HNLMS Overijssel (D815)

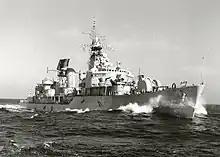
"Overijssel" in the high seas, 1960

HNLMS "Overijssel" was one of eight s and was built at the Wilton-Fijenoord in Schiedam. The ship was laid down on 15 October 1953 and was launched on 8 August 1955. "Overijssel" was put into service on 4 October 1957.